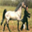
Label: horse